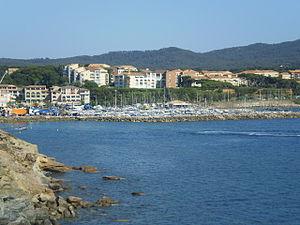
Le port de la Coudoulière et les résidences
Six-Fours-les-Plages est une commune française située au bord de la Méditerranée dans le département du Var, en région Provence-Alpes-Côte d'Azur. Elle fait partie de la métropole Toulon Provence Méditerranée.